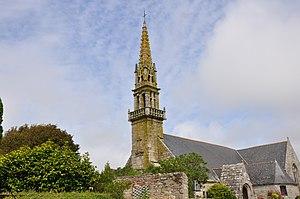
Église Saint-Faron de Pouldreuzic (Finistère, 29)
La liste des églises du Finistère recense de la manière la plus complète possible les églises, cathédrales et basiliques situées dans le département français du Finistère.
Pouldreuzic [puldʁøzik] est une commune du département du Finistère, dans la région Bretagne, en France.